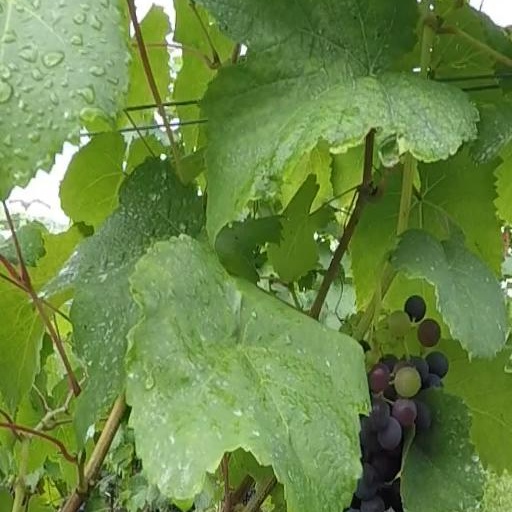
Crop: grape